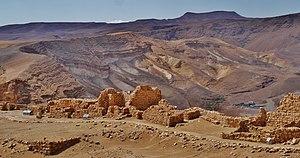
La sanctification du nom de Dieu désigne dans le judaïsme ce qui survient lorsqu’un ou des Juifs haussent ou rehaussent le prestige de celui qui les a élus pour porter témoignage de sa providence, son enseignement et ses voies.